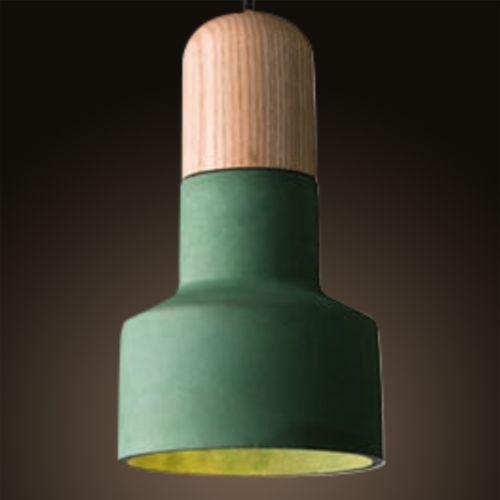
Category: lamp